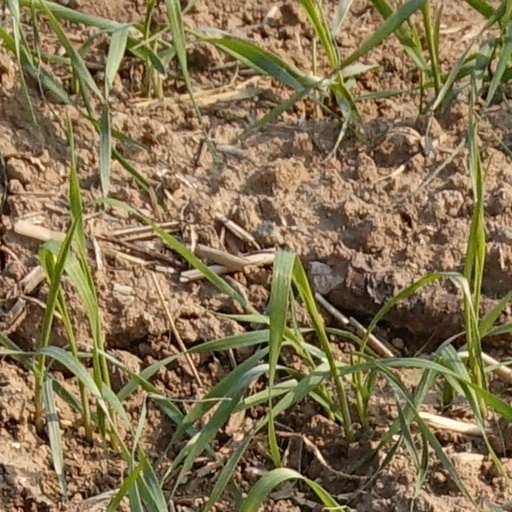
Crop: wheat